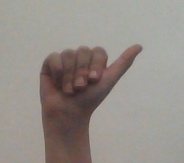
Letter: dhad